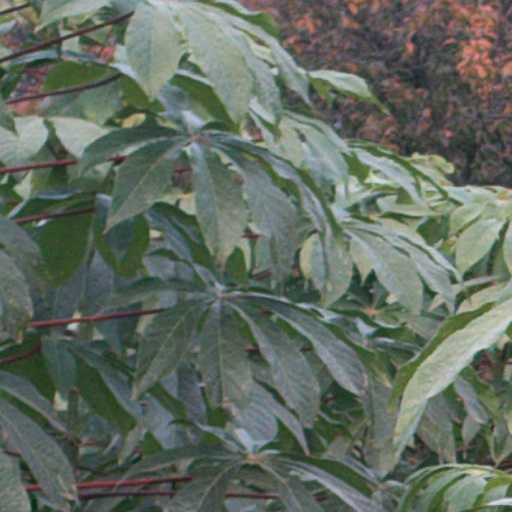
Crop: cassava